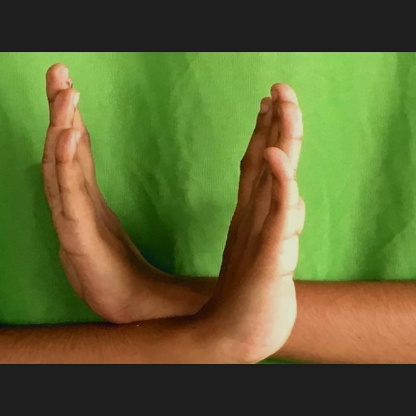
Mudra: Swastikam